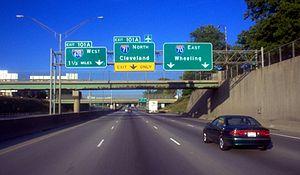
L'Interstate 71 est une autoroute inter-États qui traverse les États du Kentucky et de l'Ohio.